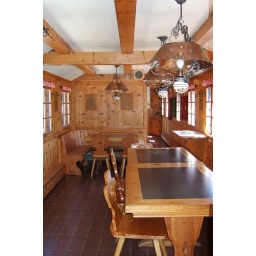
Inside one of the very different railroad cars of the nostalgic train at the city festival in Heerbrugg, Switzerland. May 19, 2007.